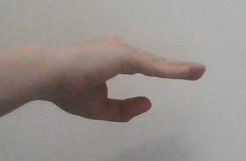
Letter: jeem